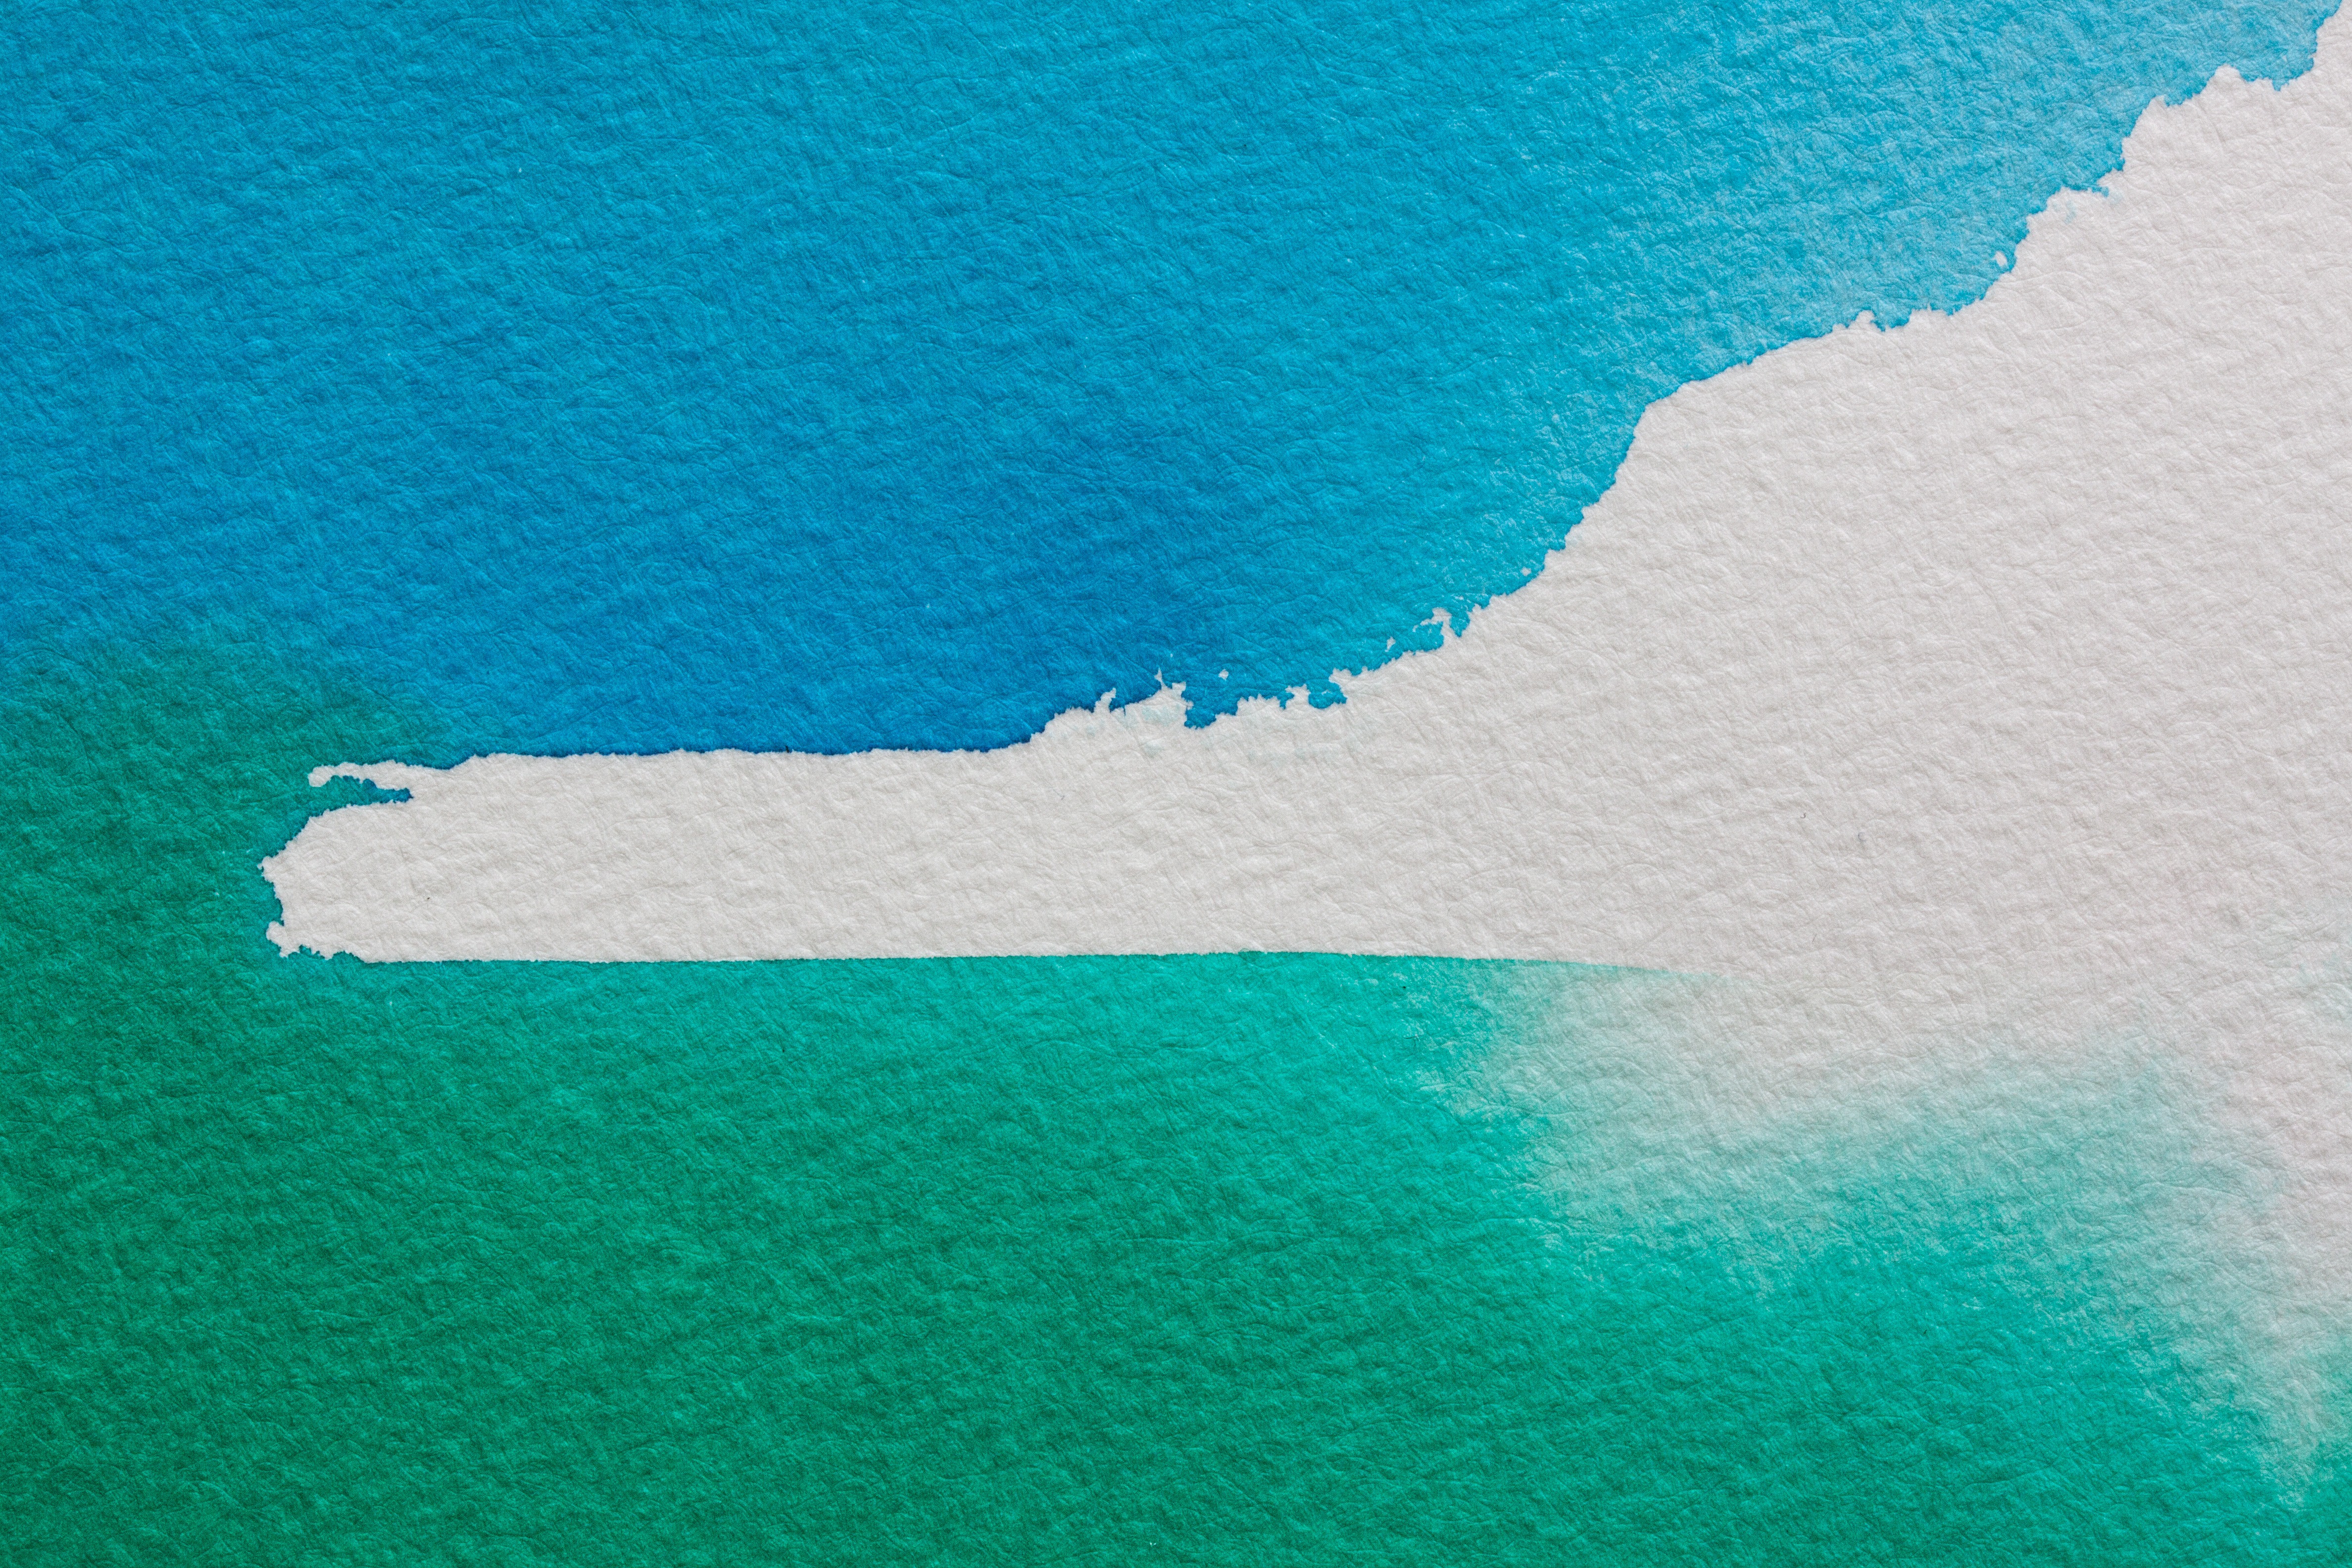
sea, ocean, wave, green, color, serene, blue, cheerful, background, aqua, image, fund, watercolour, handmade paper, painting technique, soluble in water, color sketch, not opaque